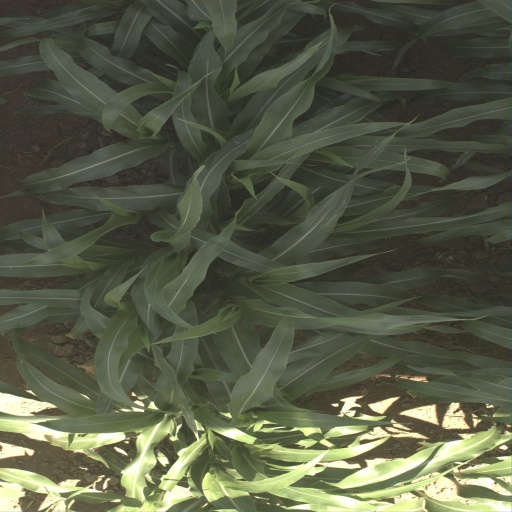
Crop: sorghum